Trent Cotchin

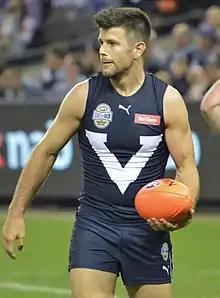
Cotchin captaining Victoria in the 2020 State of Origin for Bushfire Relief match

Cotchin played his first match for the year in the AFL's fundraising State of Origin for Bushfire Relief Match in February, being named among his side's best players by "AFL Media" after captaining Victoria to a 46-point victory over the All-Stars. He sat out 's first pre-season match that same weekend but returned for the club's final pre-season match against a week later. Cotchin captained Richmond to a round 1 win over Carlton when the season began a fortnight later, but under extraordinary conditions imposed on the league as a result of the rapid progression of the coronavirus pandemic into Australia. In what the league planned would be the first of a reduced 17-round season, the match was played without crowds in attendance due to public health prohibitions on large gatherings and with quarter lengths reduced by one fifth in order to reduce the physical load on players who would be expected to play multiple matches with short breaks in the second half of the year. Just three days later, the AFL Commission suspended the season after multiple states enforced quarantine conditions on their borders that effectively ruled out the possibility of continuing the season as planned. After an 11-week hiatus, Cotchin led Richmond to a round 2 draw with in early-June in which he was among the best players on the field, recording 23 disposals and receiving four Coaches' votes. He received another one vote for 23 disposals and six score involvements in round 4, before suffering a minor hamstring injury in round's 5 win over . Cotchin began rehabilitating the injury over the week that followed, during which time he and the club were relocated to the Gold Coast in response to a virus outbreak in Melbourne. After three matches on the sidelines, Cotchin returned with 17 disposals and six tackles in a win over the in which he also received three coaches votes as the fourth best player in the game. The following week, Cotchin passed club legend Jack Dyer to claim outright second place on the club record list for games played as captain (161). Cotchin was rested for one match in round 11, but returned with a best on ground performance against the , earning nine coaches votes for a performance that included a game-high nine clearances and a team-high 26 disposals. He was once again best on ground in a win over two weeks later, receiving another nine coaches votes for another 26 disposal performance. After leading his side to a third place regular season finish, Cotchin contributed his first and only goal of the season in a qualifying loss to the in the opening week of the finals. Tying Percy Bentley's club record for most games as captain in that match, he broke it one week later during his 169th game in charge, a semi-final victory over . He hit another milestone in the preliminary final that followed, playing his 250th career match and contributing a game-high 13 contested possessions in a six-point win over . Cotchin became Richmond's first ever three-time premiership captain the following week, adding 19 disposals in what "AFL Media" described as a "typically fierce" performance, lifting his side to a 31-point Grand Final victory over . Capping another premiership season in which he played 17 of a possible 21 matches, Cotchin earned tenth place in the club's best and fairest count.